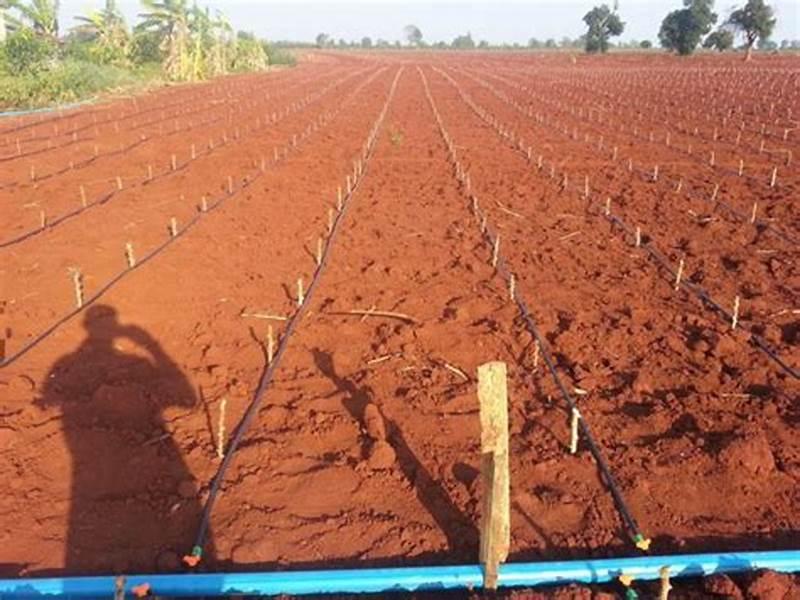
Eneo la wazi mfano wa shamba lenye mabomba yaliyopangwa katika safu zilizonyooka, ikiashiria ni mfumo wa umwagiliaji katika eneo la shamba hilo.